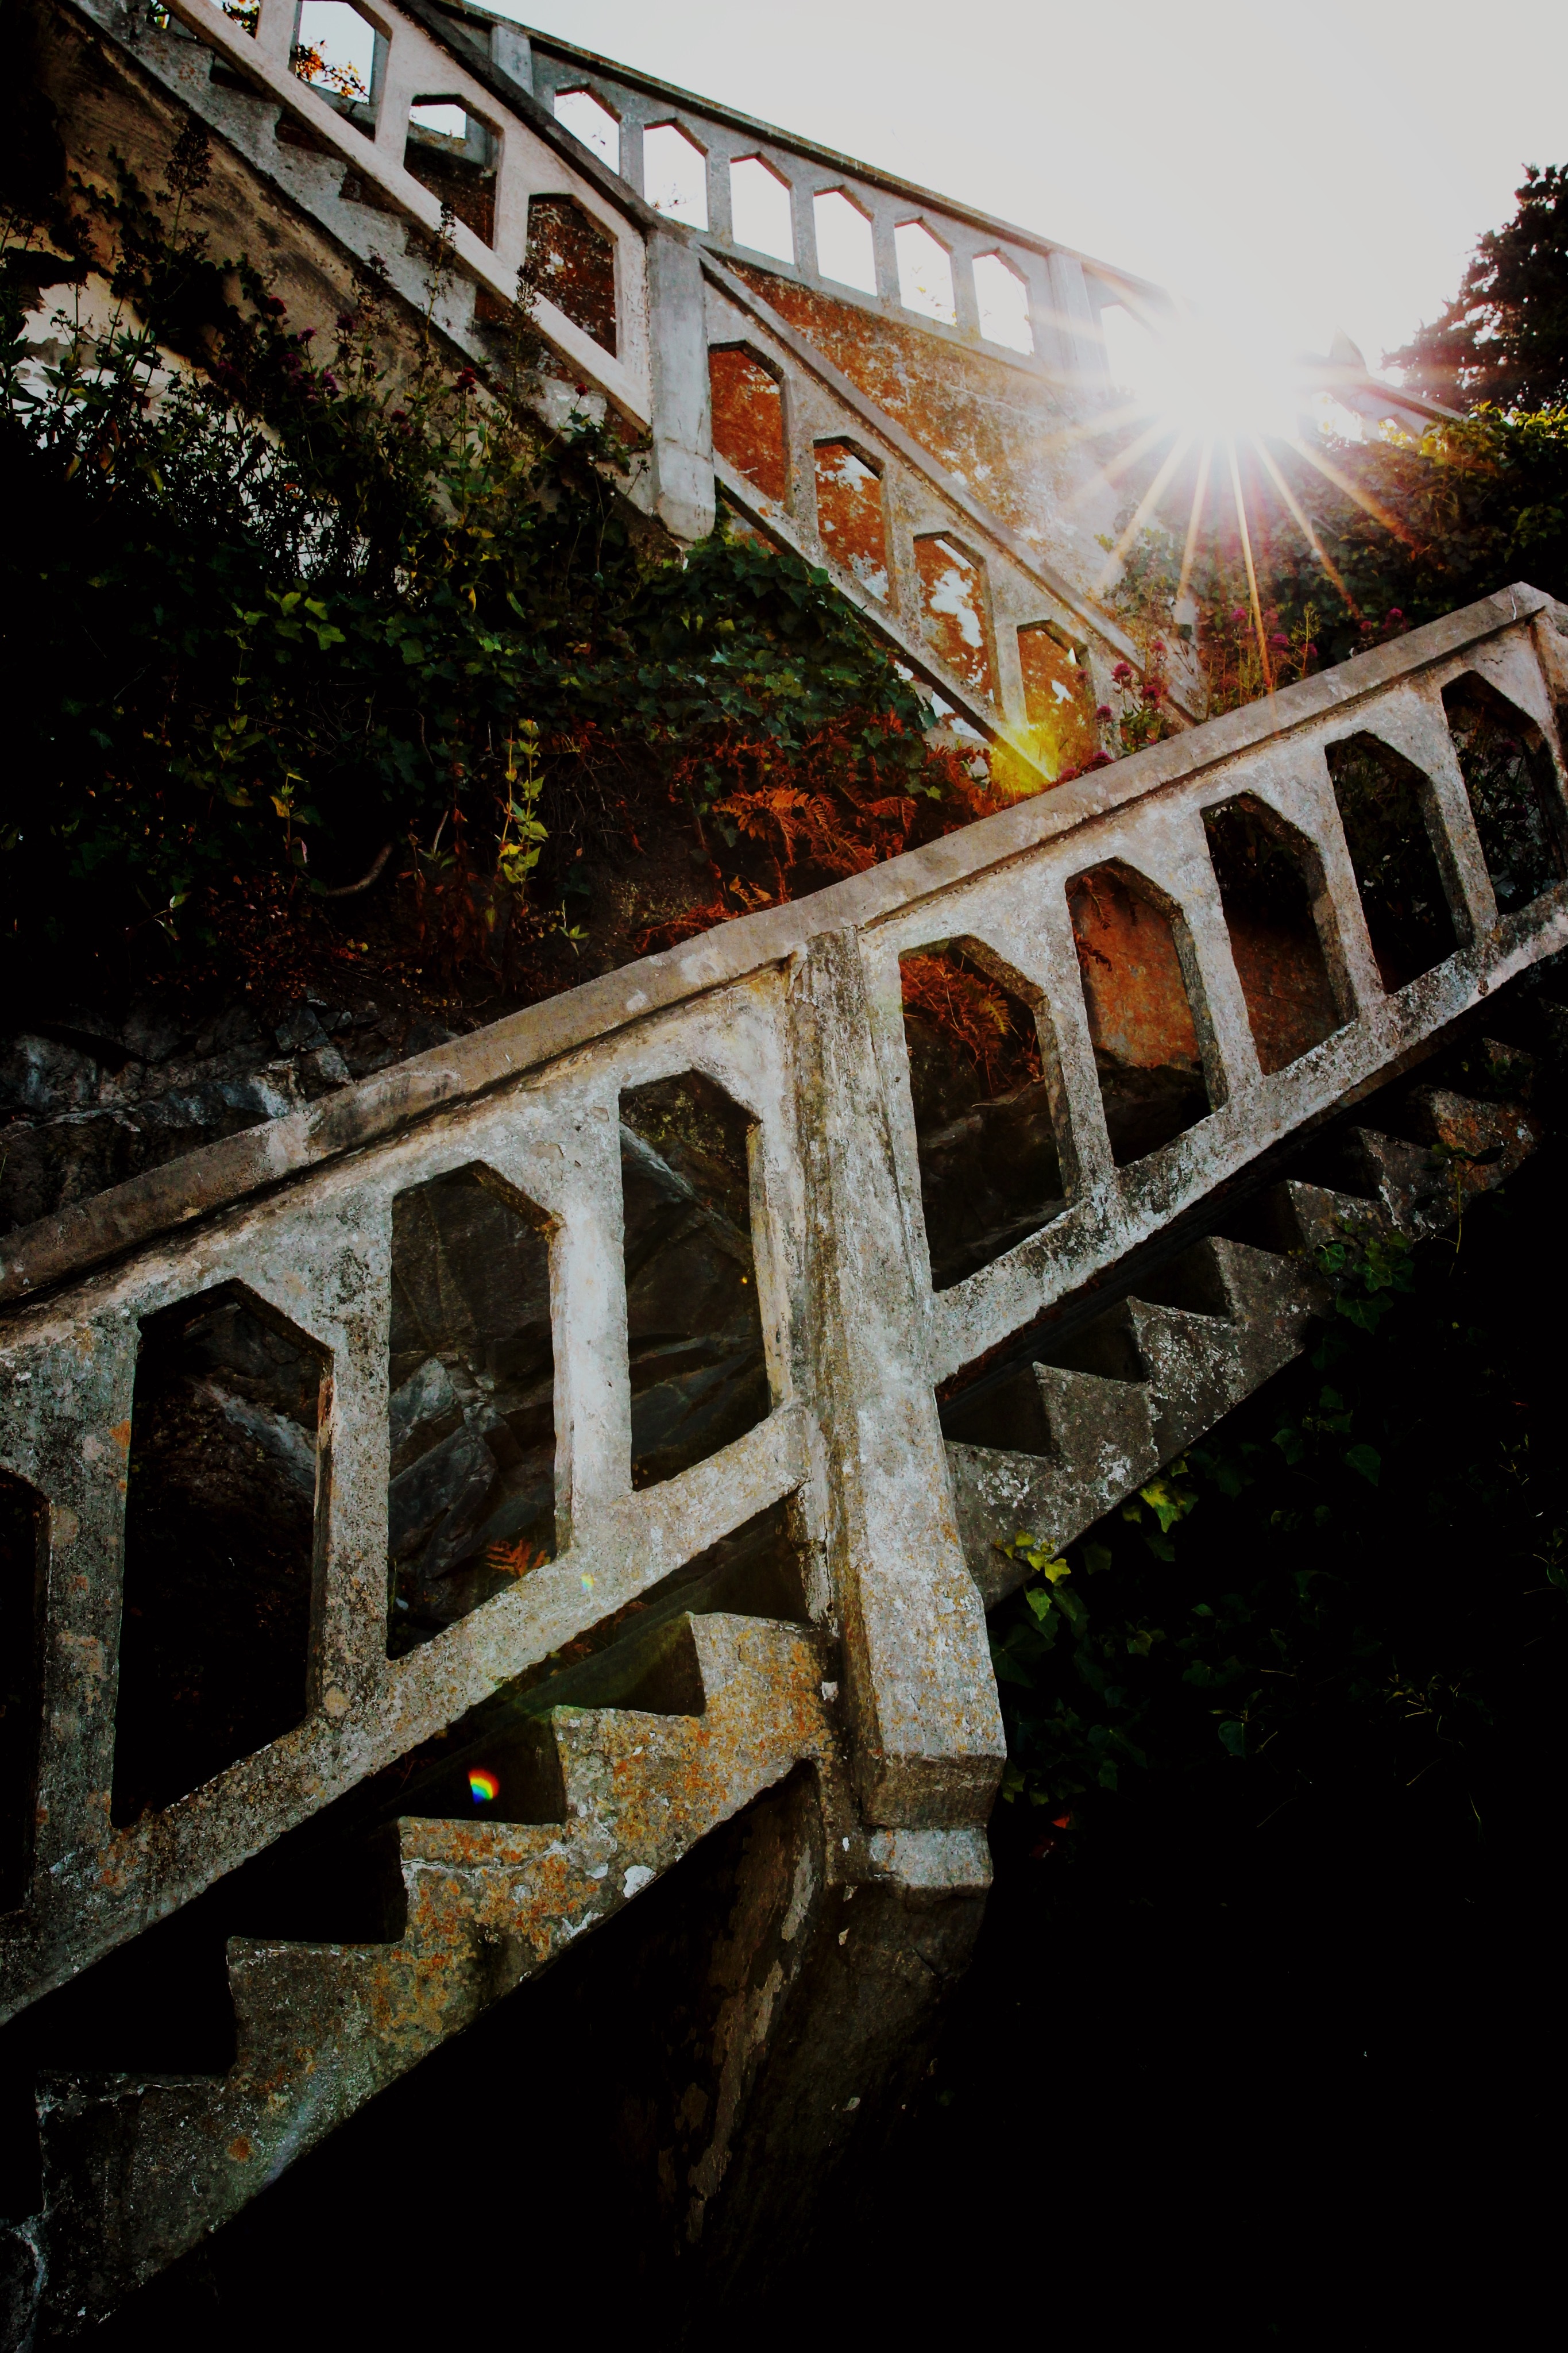
light, architecture, bridge, night, sunlight, wall, reflection, darkness, shape, urban area